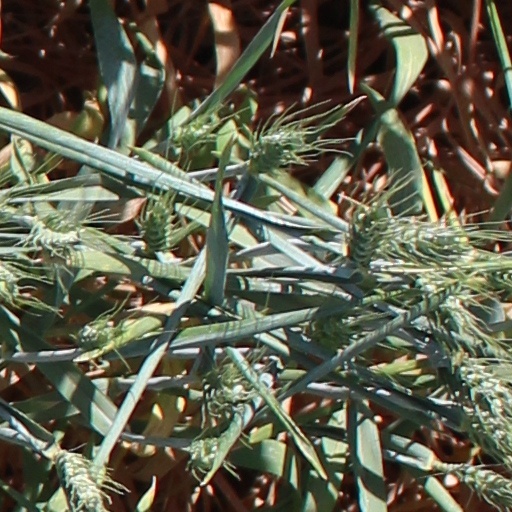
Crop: wheat